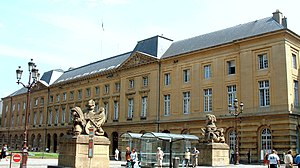
Metz
Rådhuset i Metz
Rådhuset i Metz
Metz er en by i det nordøstlige Frankrig, og er hovedstad i departementet Moselle og regionen Grand Est. Metz er også det økonomiske hjerte i Lorraine-regionen. Byen er beliggende ved sammenløbet af floderne Mosel og Seille. Byen er beliggende tæt ved trelandsgrænsen mellem Frankrig, Tyskland og Luxembourg og ligger centralt i SaarLorLux-regionen.